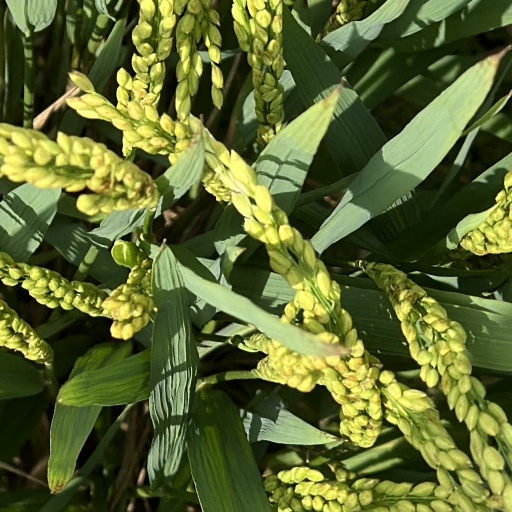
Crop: rice